Henry Ndukuba

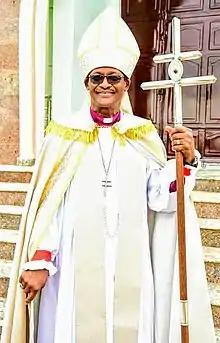

Henry Chukwudum Ndukuba (born 18 July 1961) is the current Primate of the Church of Nigeria. Prior to his appointment, he was Archbishop of Jos and Bishop of Gombe.